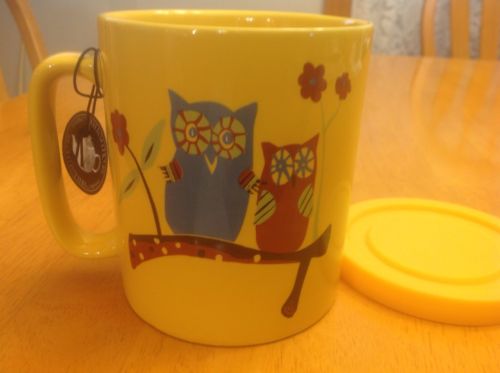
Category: mug